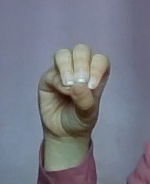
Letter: ha